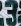
Number: 3